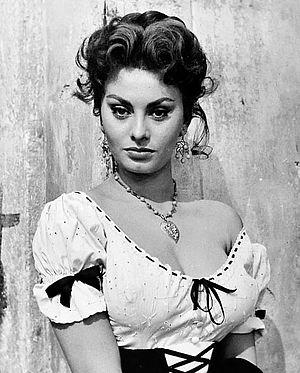
Sophia Loren, de son vrai nom Sofia Villani Scicolone /vilˈlaːni ʃʃikoˈloːne/, est une actrice italienne, née le 20 septembre 1934 à Rome.